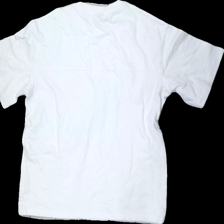
View: back
Type: T-shirt
Category: Ladies
Brand: Pull And Bear
Colors: White
Material: 100% Cotton
Cut: Regular, C-collar
Size: S
Season: All
Price range: 50-100
Recommended usage: Reuse
Description: white t-shirt